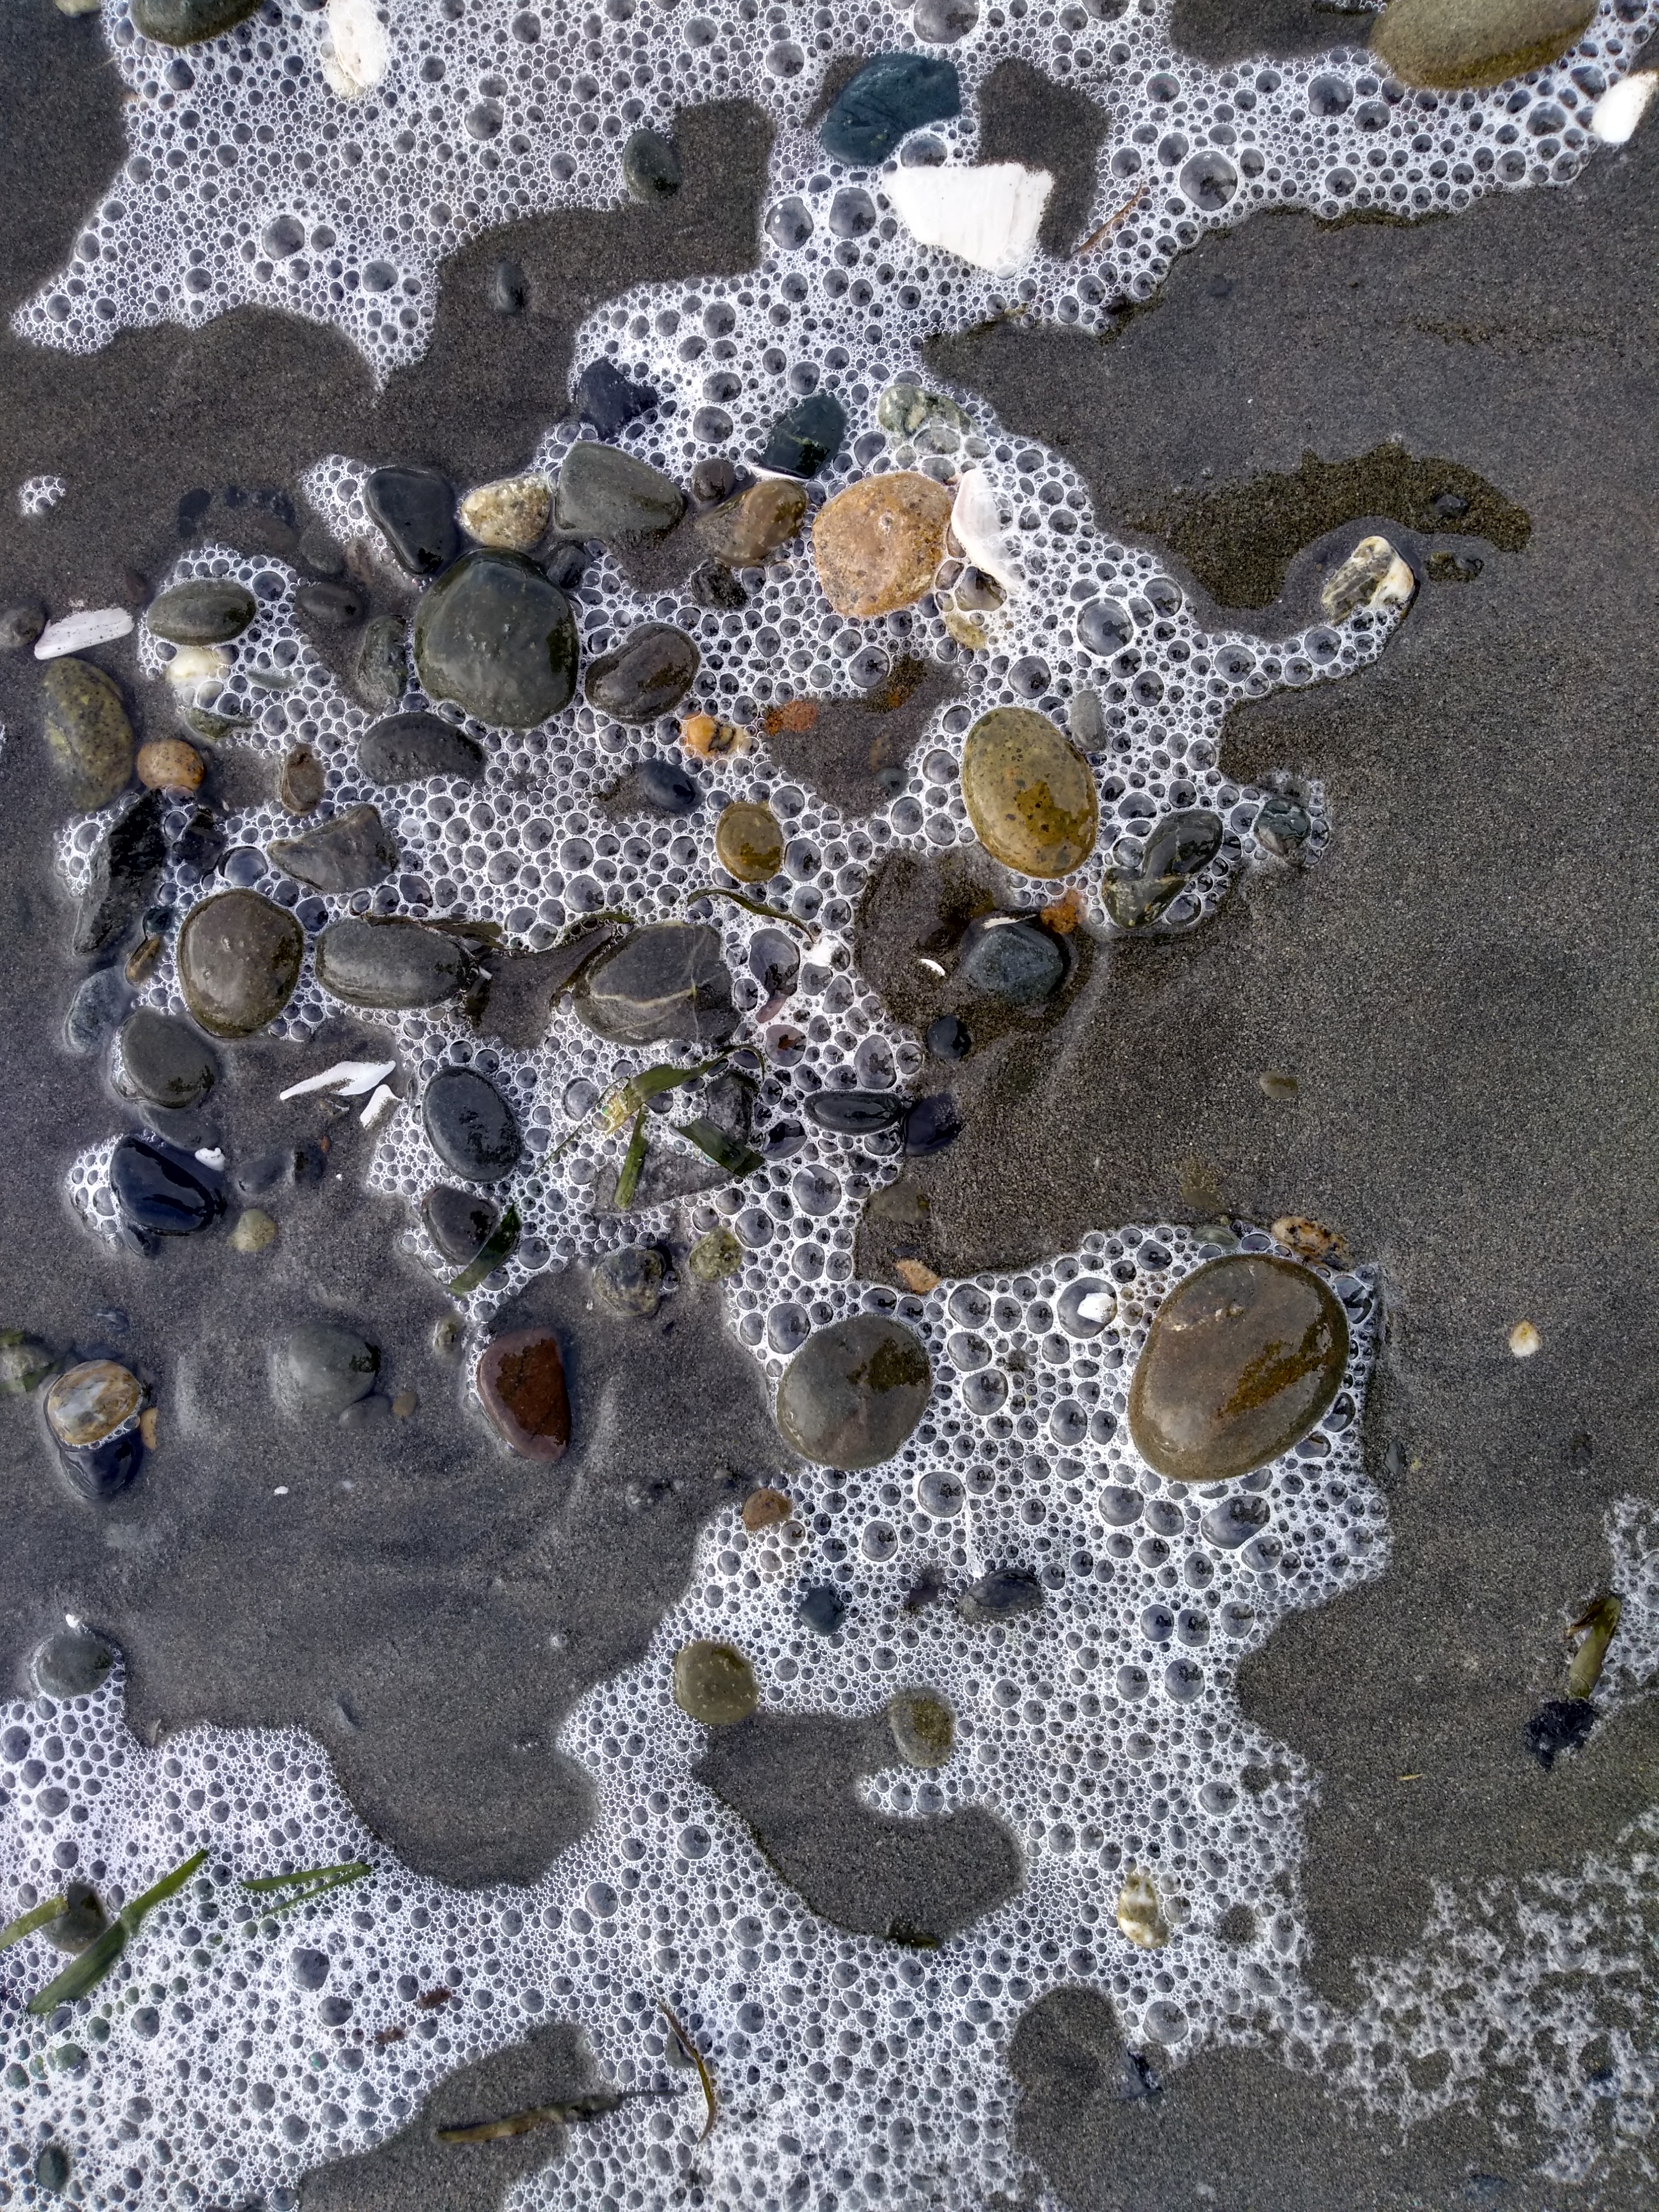
beach, surf, sand, tidal, textures, beach rocks, liquid, fluid, organism, road surface, water, art, freezing, glass, asphalt, pattern, marine biology, pebble, geology, moisture, soil, fashion accessory, circle, electric blue, rock, frost, metal, macro photography, Transparent material, concrete, illustration, visual arts, reef, gravel, still life photography, painting, font